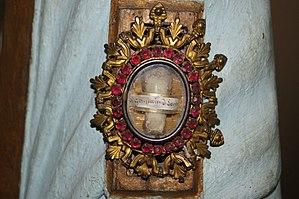
Relique Saint-Germain d'Ecosse Eglise Saint-Germain de Saint-Germain-sur-Bresle Reliquaire remontant à la fin du XVIIe siècle.
Germain le Scot ou Germain l'Écossais ou Germain à la rouelle ou Germain de la mer ou encore Germain d'Amiens ou de Sénarpont, évêque missionnaire de l'Ouest de la Gaule au Vᵉ siècle est un saint catholique et orthodoxe, célébré le 2 mai.